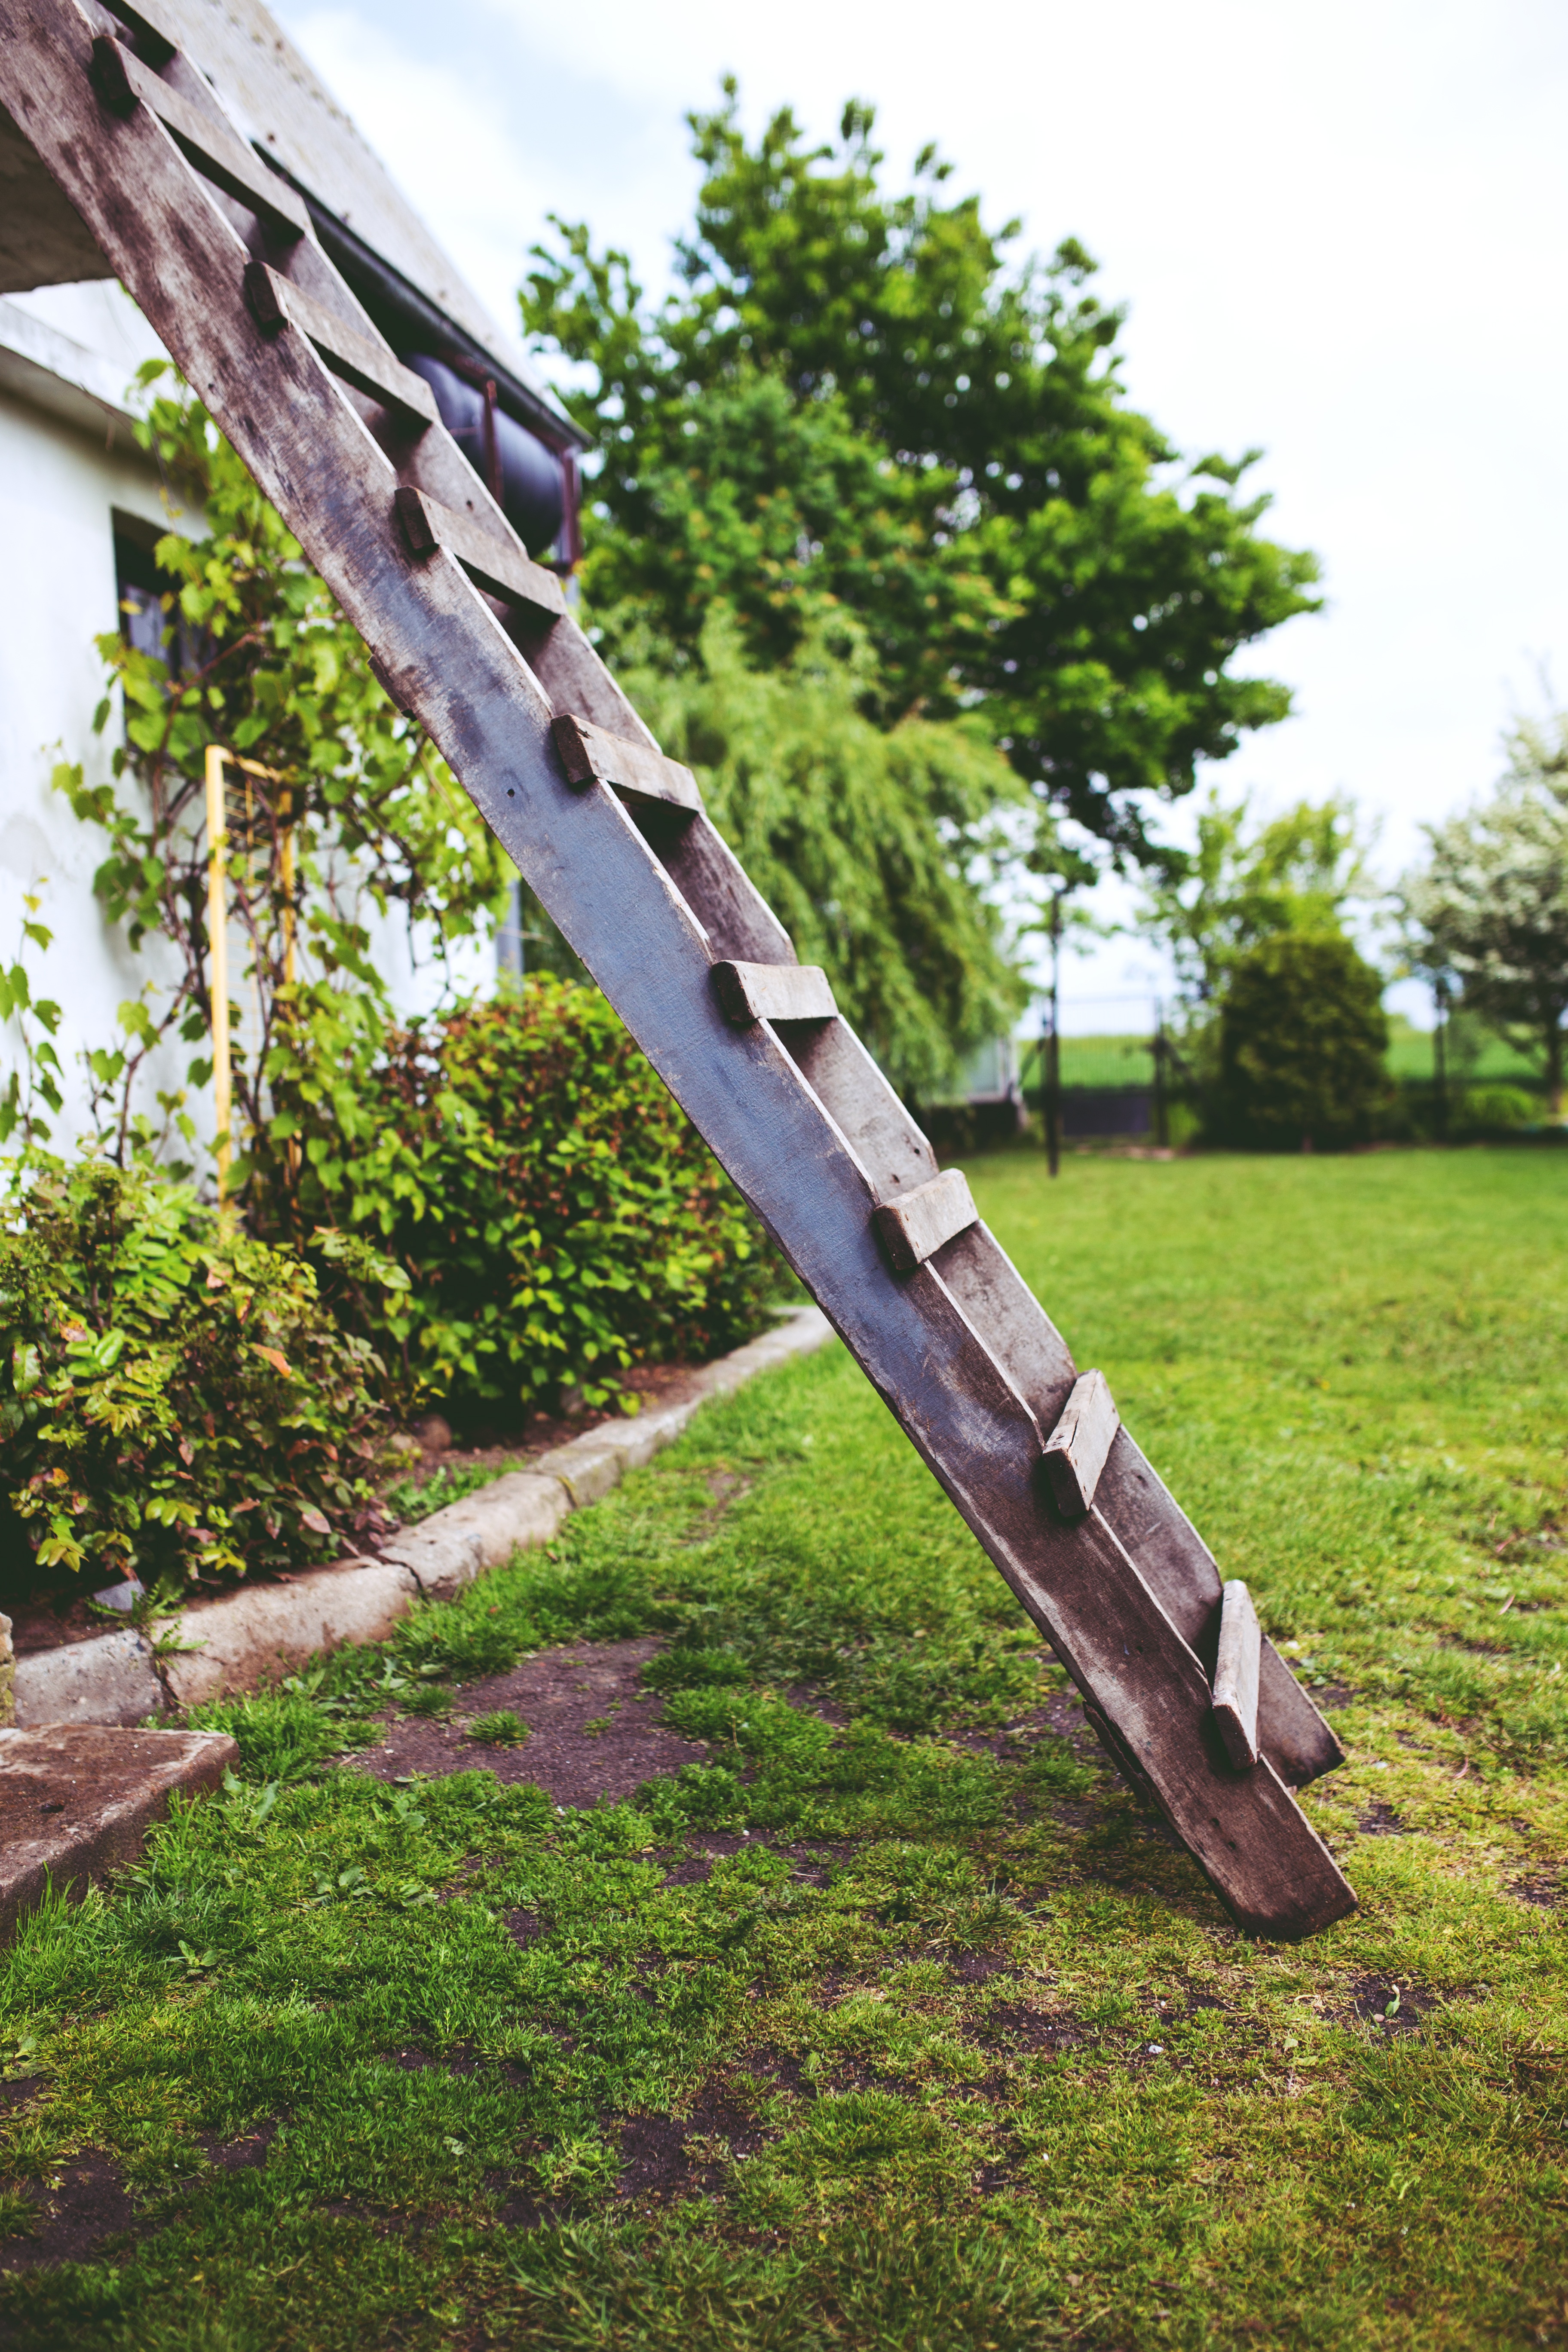
tree, grass, plant, wood, lawn, flower, green, garden, ladder, shrub, wooden, yard, man made object, woody plant, outdoor structure